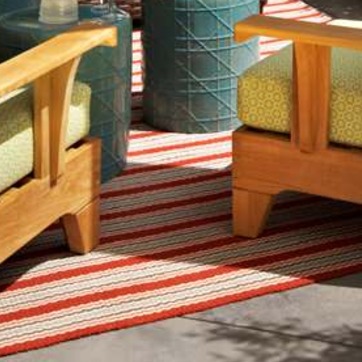
Material: carpet